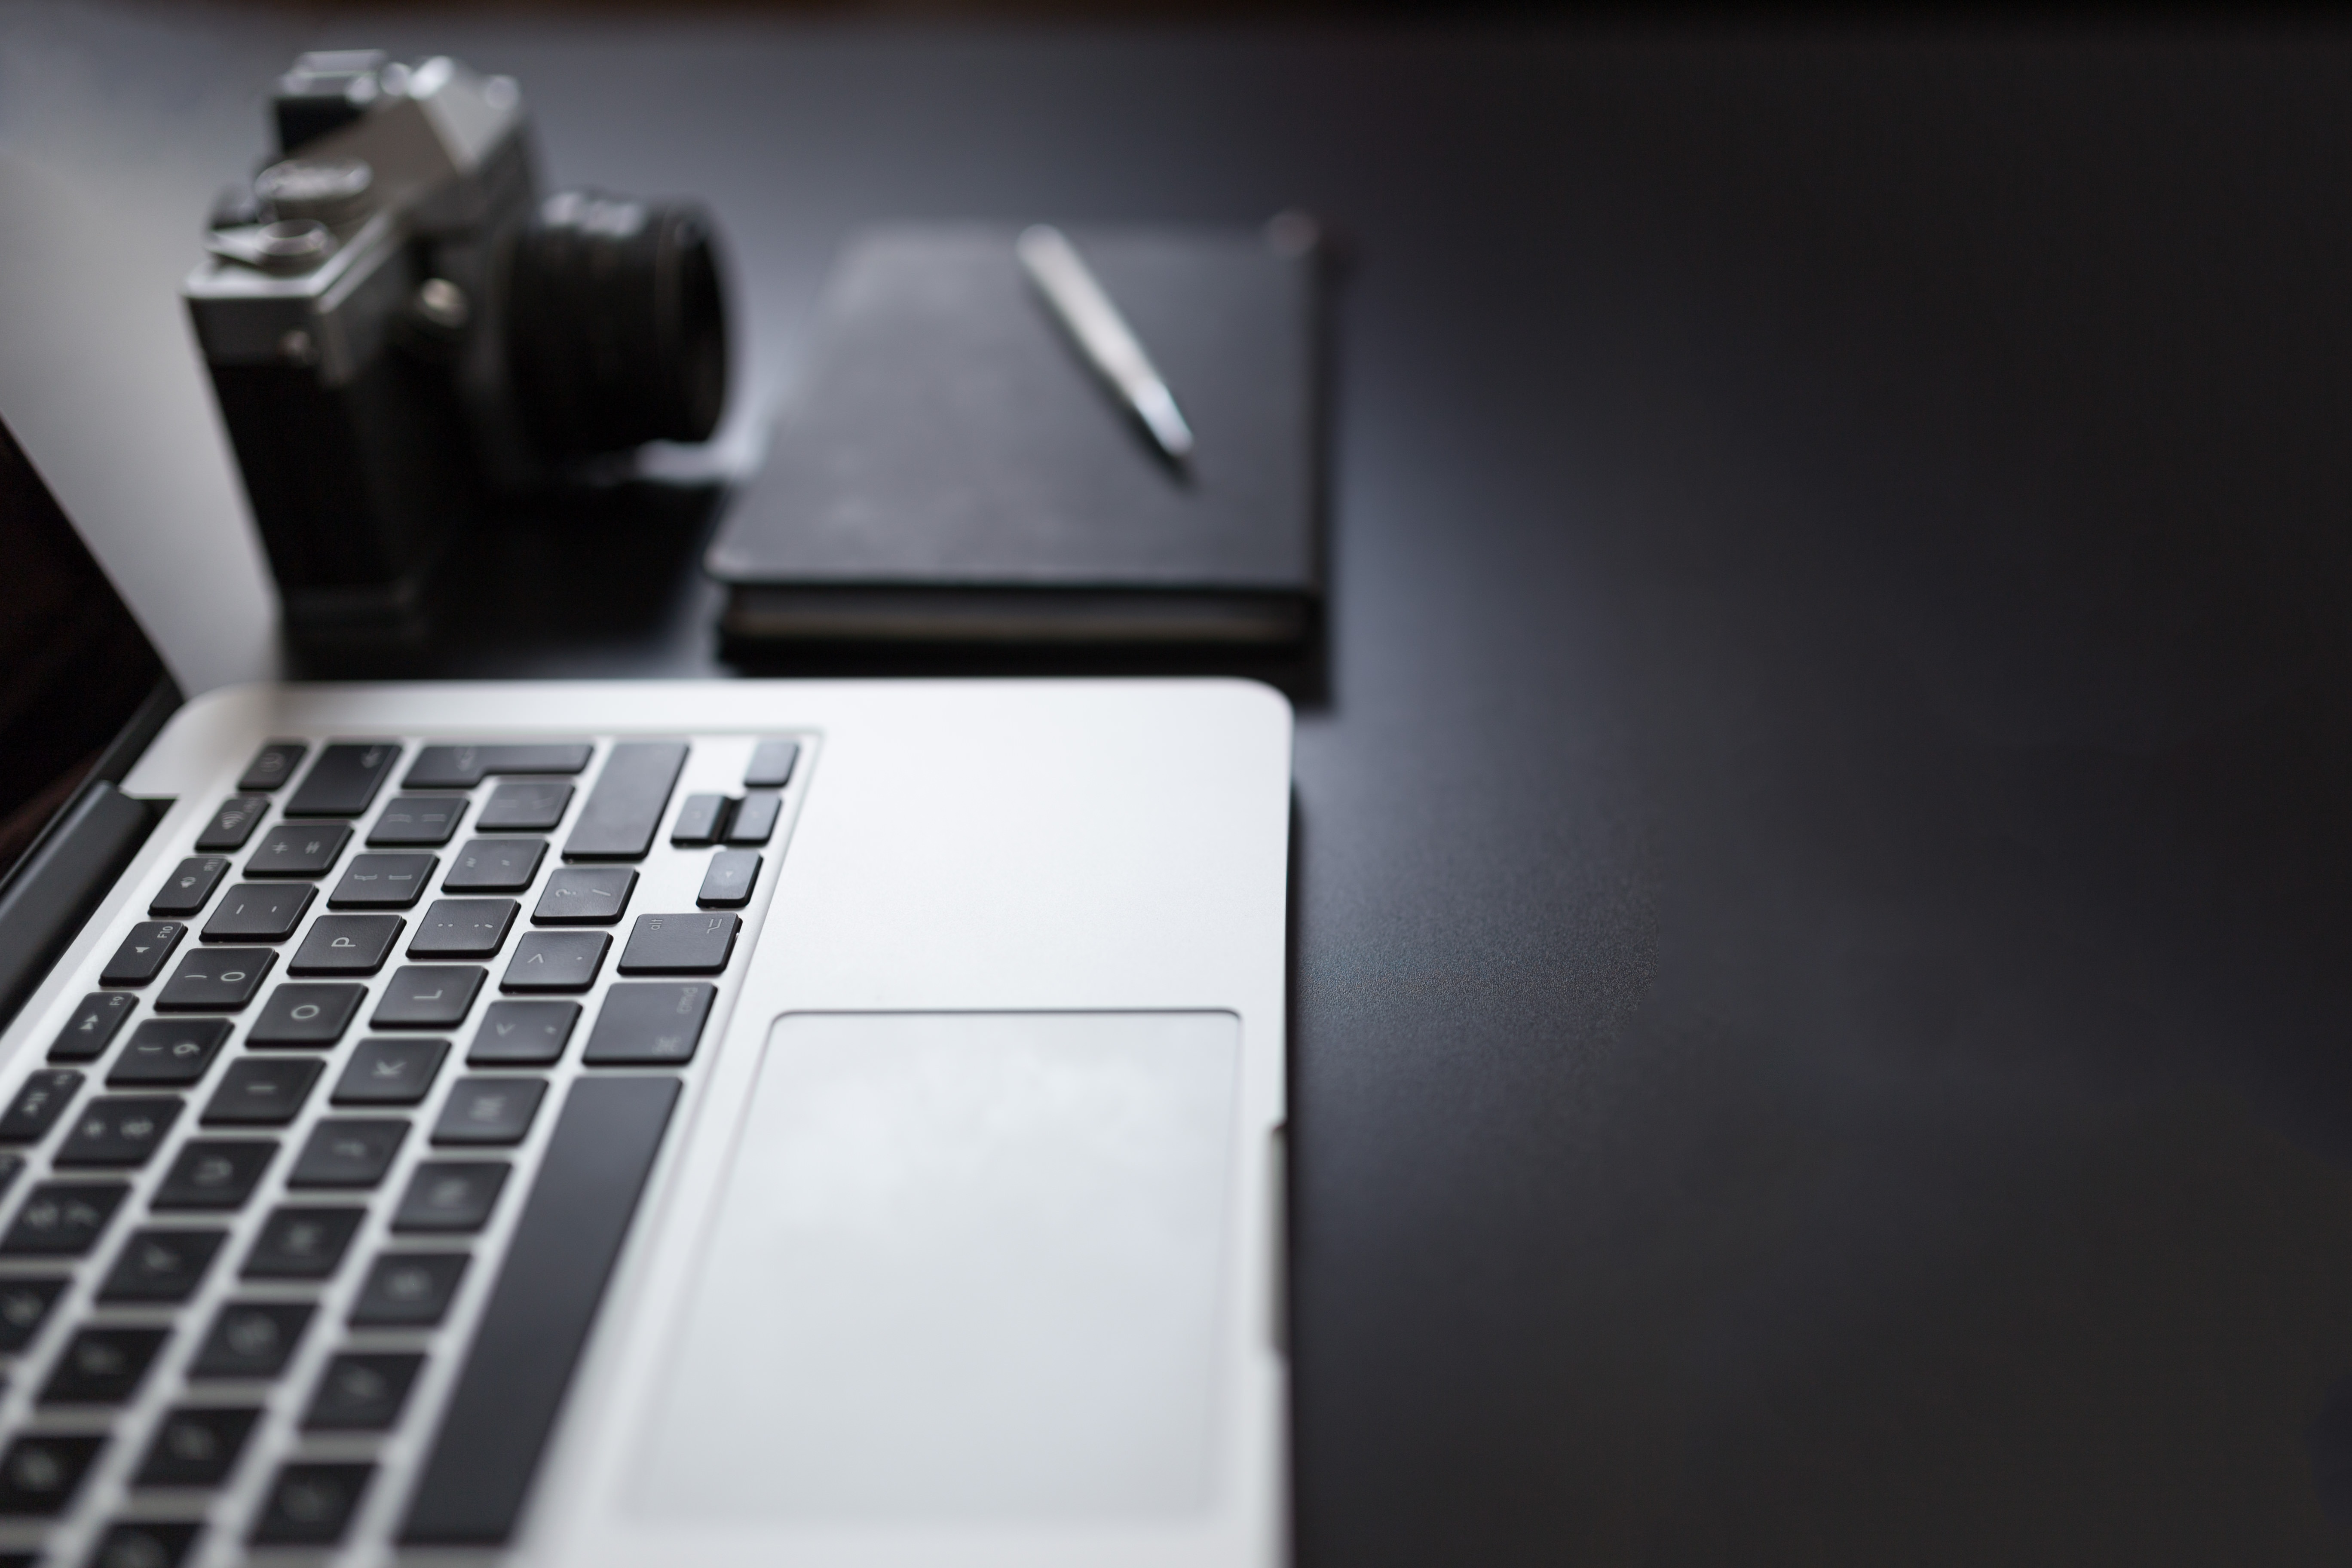
laptop, desk, computer, macbook, creative, technology, camera, photography, pen, notepad, office, business, brand, devices, multimedia, computer keyboard